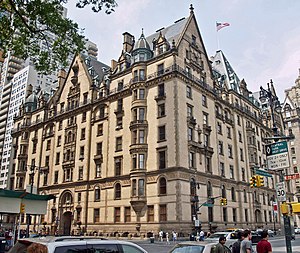
Dakota-bygningen
Dakota-bygningen sett fra Central Park West.
Dakotabygningen, kendt som The Dakota i New York, er en monumental bygård i renæssancestil på Upper West Side på Manhattan. Bygningen blev opført i årene mellem 1880 og 1884. På denne tid var de øvre dele af Manhattan ikke udbygget, og ifølge legenden fik The Dakota sit navn, fordi beliggenheden på 72. gade blev anset som lige så ucentral som Dakota Territoriet i Midtvesten. I virkeligheden stammer navnet fra et møde i nabolagsforeningen the West End Association i 1880, hvor Clark — otte måneder inden hans byggeprojekt blev påbegyndt - foreslog at opkalde områdets gader "efter stater i USA med velklingende navne": Montana Place for det, der i stedet blev heddende Central Park West, Wyoming Place for Columbus Avenue, Arizona Place for Broadway, og Idaho Place for West End Avenue. Hans forslag blev altså ikke til noget, men i hvert fald kunne han bestemme navnet på sit eget bygværk; og dér, på sydvæggen, oppe under taget, skimtes en dakota-indianer.